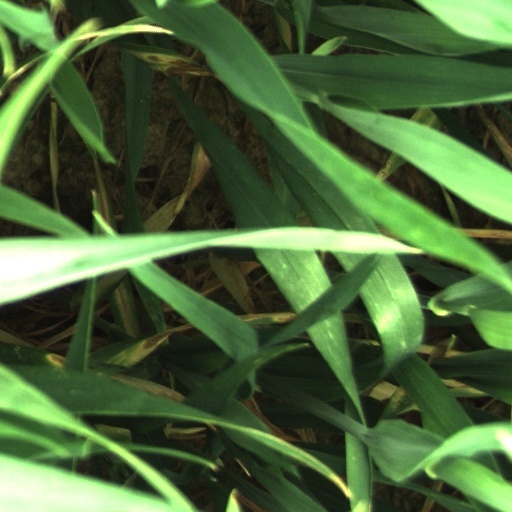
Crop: wheat